History of Sweden

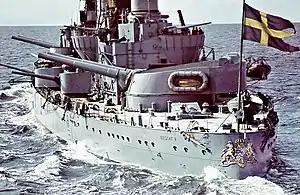
Coastal defence ship of the Swedish Navy HM Pansarskepp Gustaf V (Agfacolor photo until 1957)

Foreign policy concerns in the 1930s centered on Soviet and German expansionism, which pursuing abortive efforts at Nordic defense co-operation.